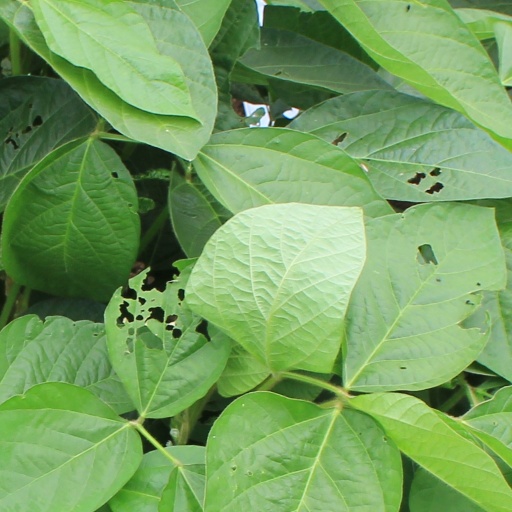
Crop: soybean